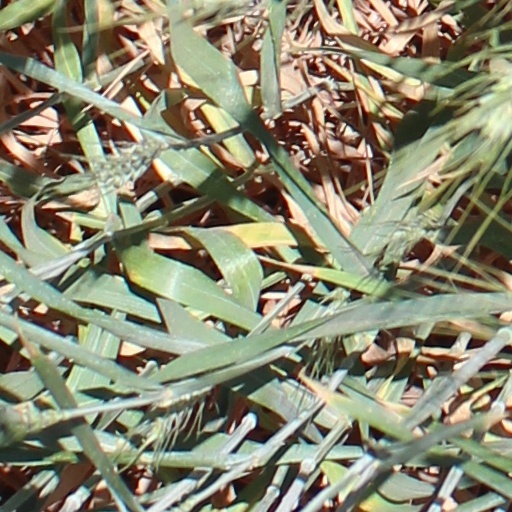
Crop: wheat